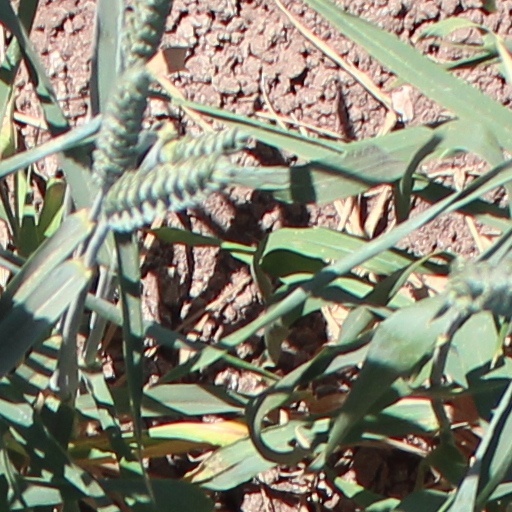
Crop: wheat